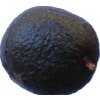
Label: black_avocado